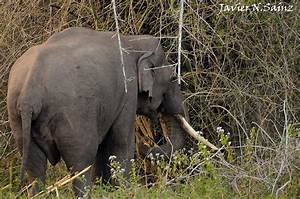
Label: elefante